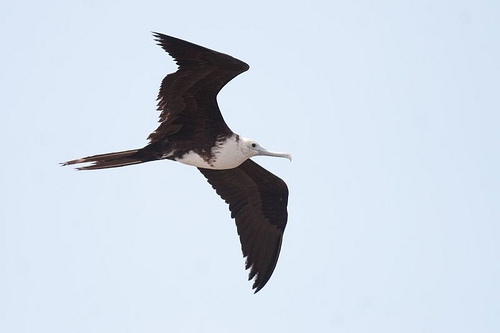
this bird has a white belly and breast, large bill, and black wings.
a large white bird with black wings and tail, and a long white bill with a curved tip.
this bird is black and white in color and has a long white bill along with a white eye ring.
this bird has a long wingspan, a hooked yellow bill, and a white breast
this large black bird has a wide wingspan and a white beak, throat, breast, and abdomen.
this particular bird has a white belly and breast with black sidesa black bird with a white underbelly, head, and beak.
this bird is black with white and has a long, pointy beak.
this large bird has a white belly, white breast, and a long pointed bill pointed downward.
a mostly black bird with a white breast and a white head and a long turned down bill
Species: Frigatebird